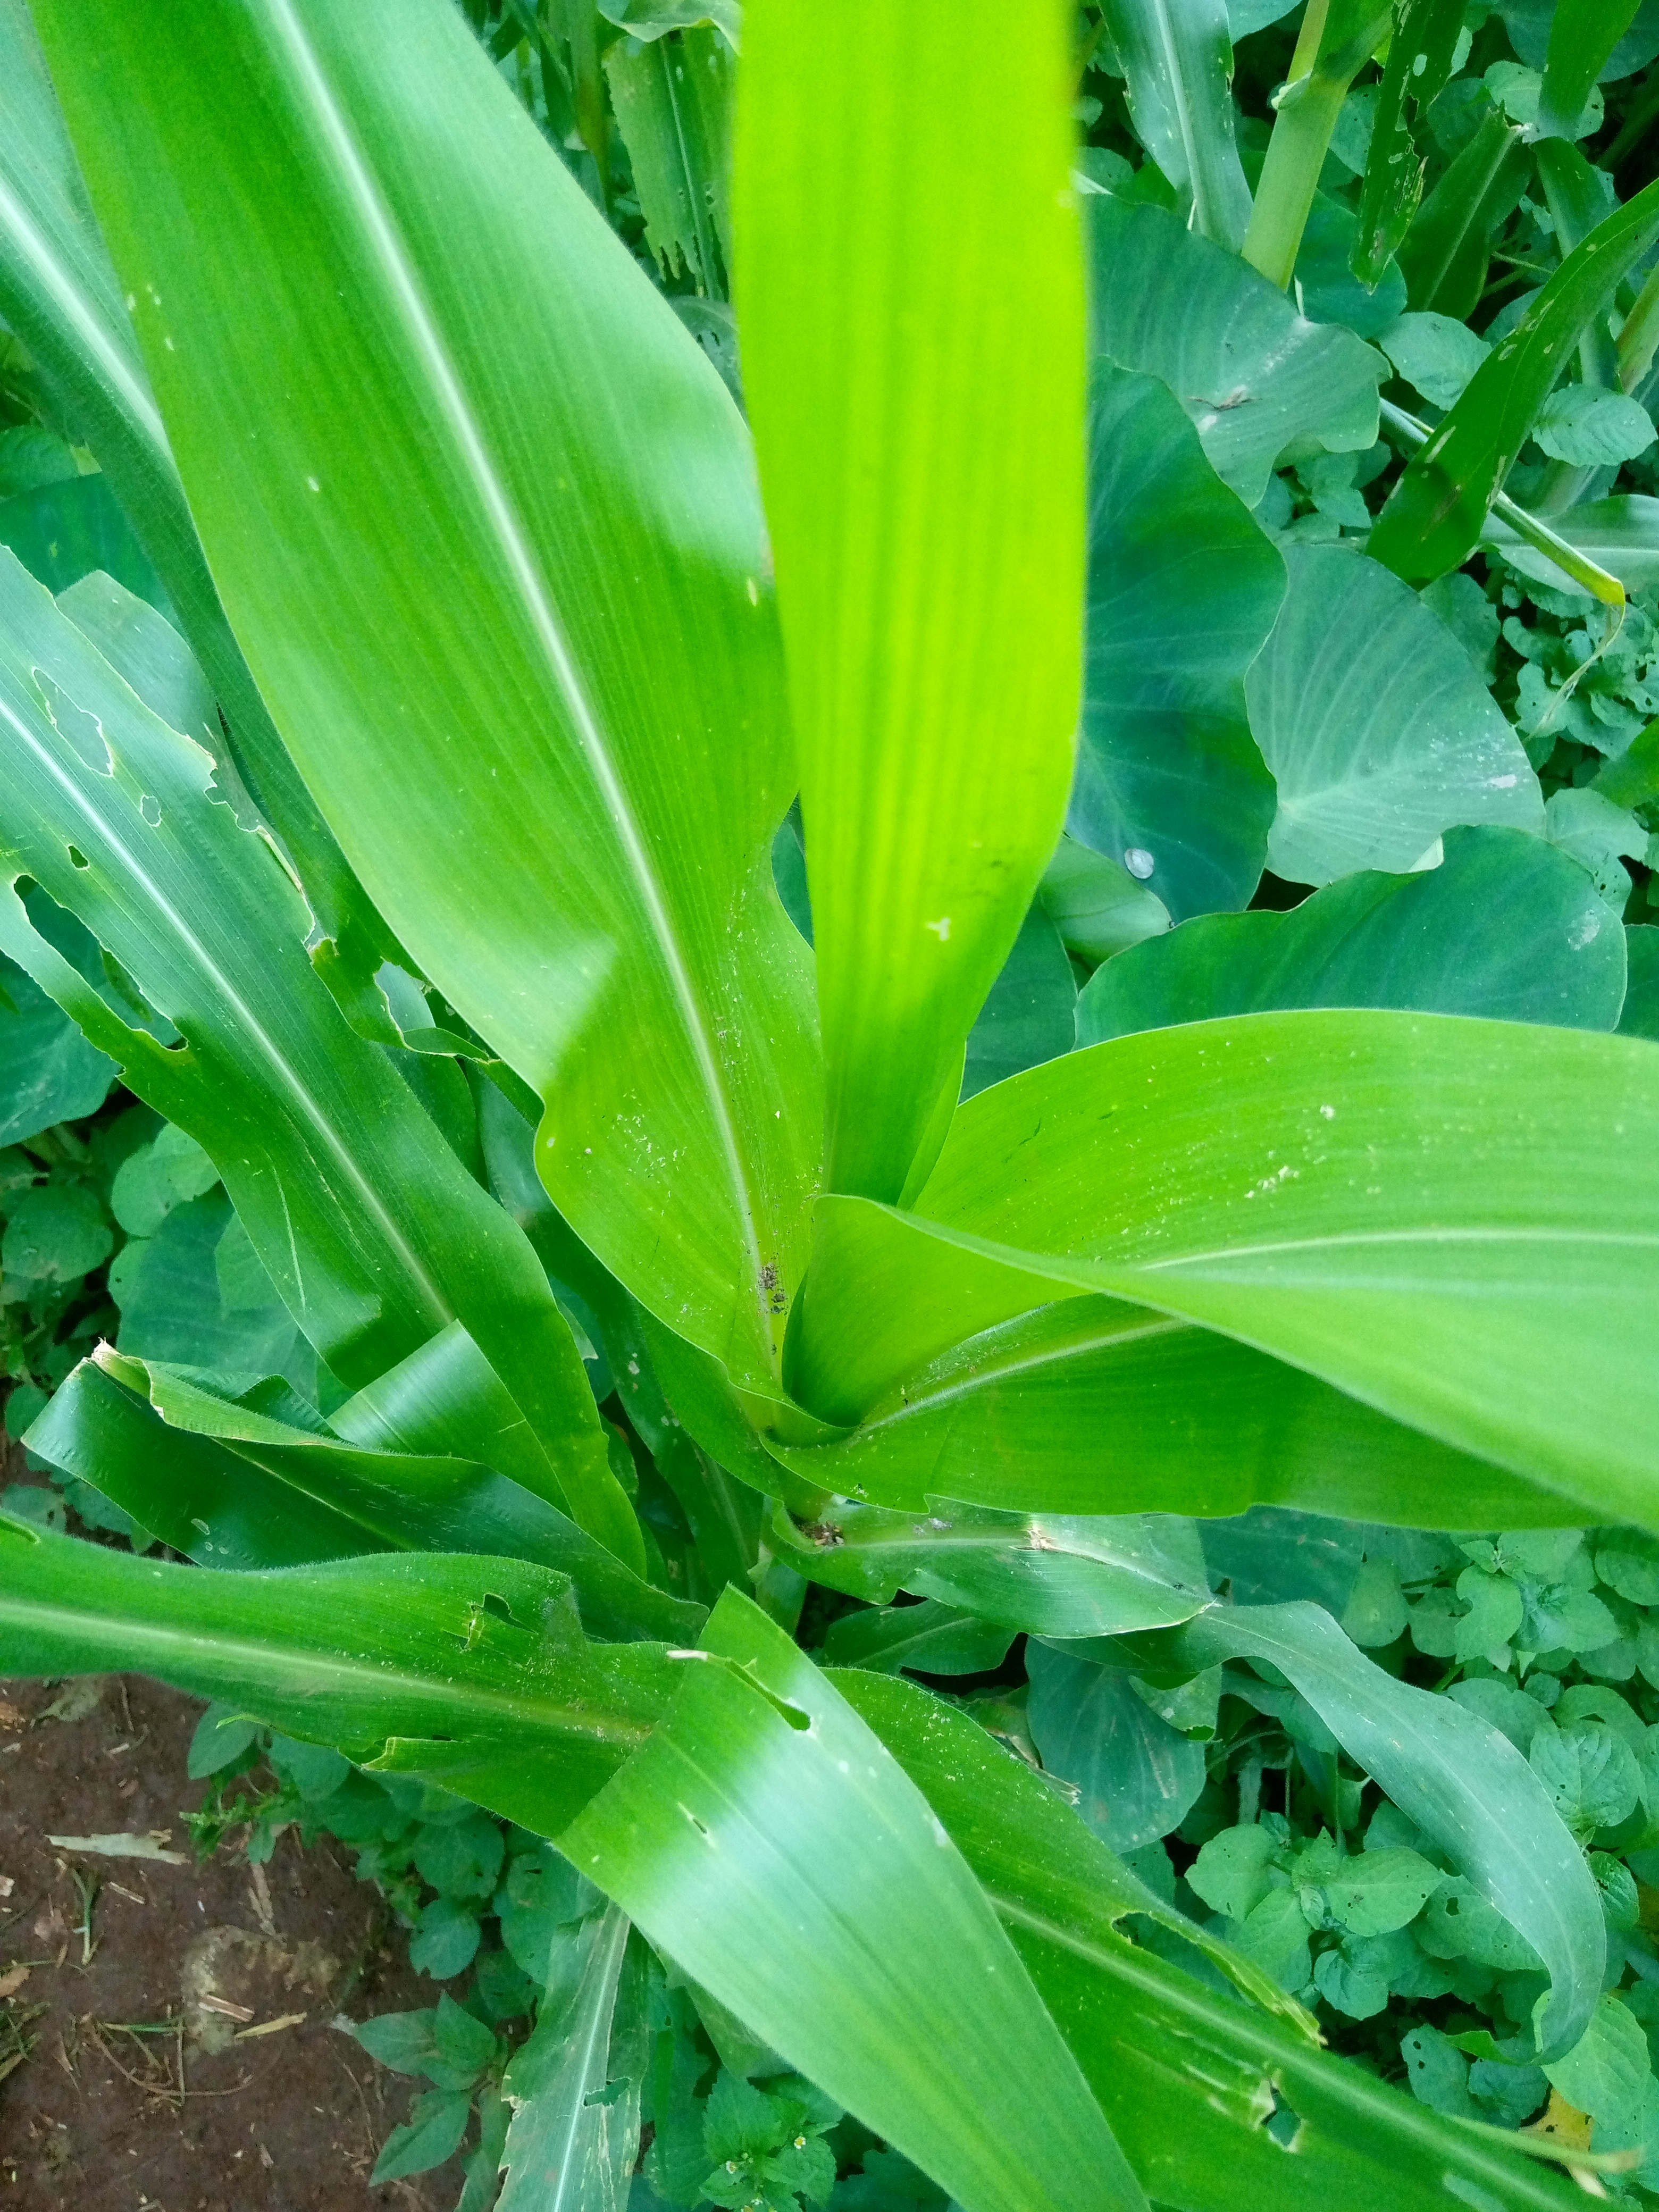
Label: spodoptera_frugiperda